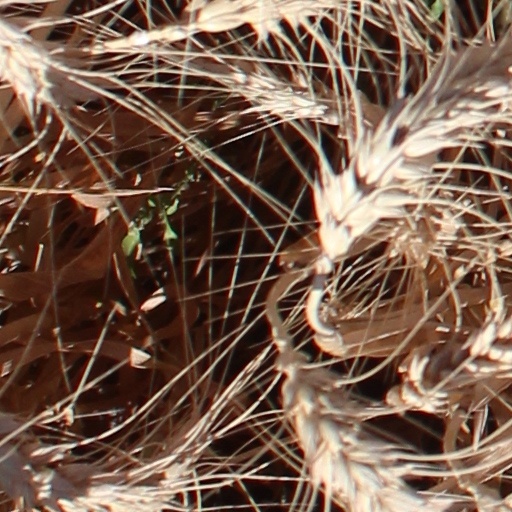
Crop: wheat